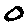
Label: 0